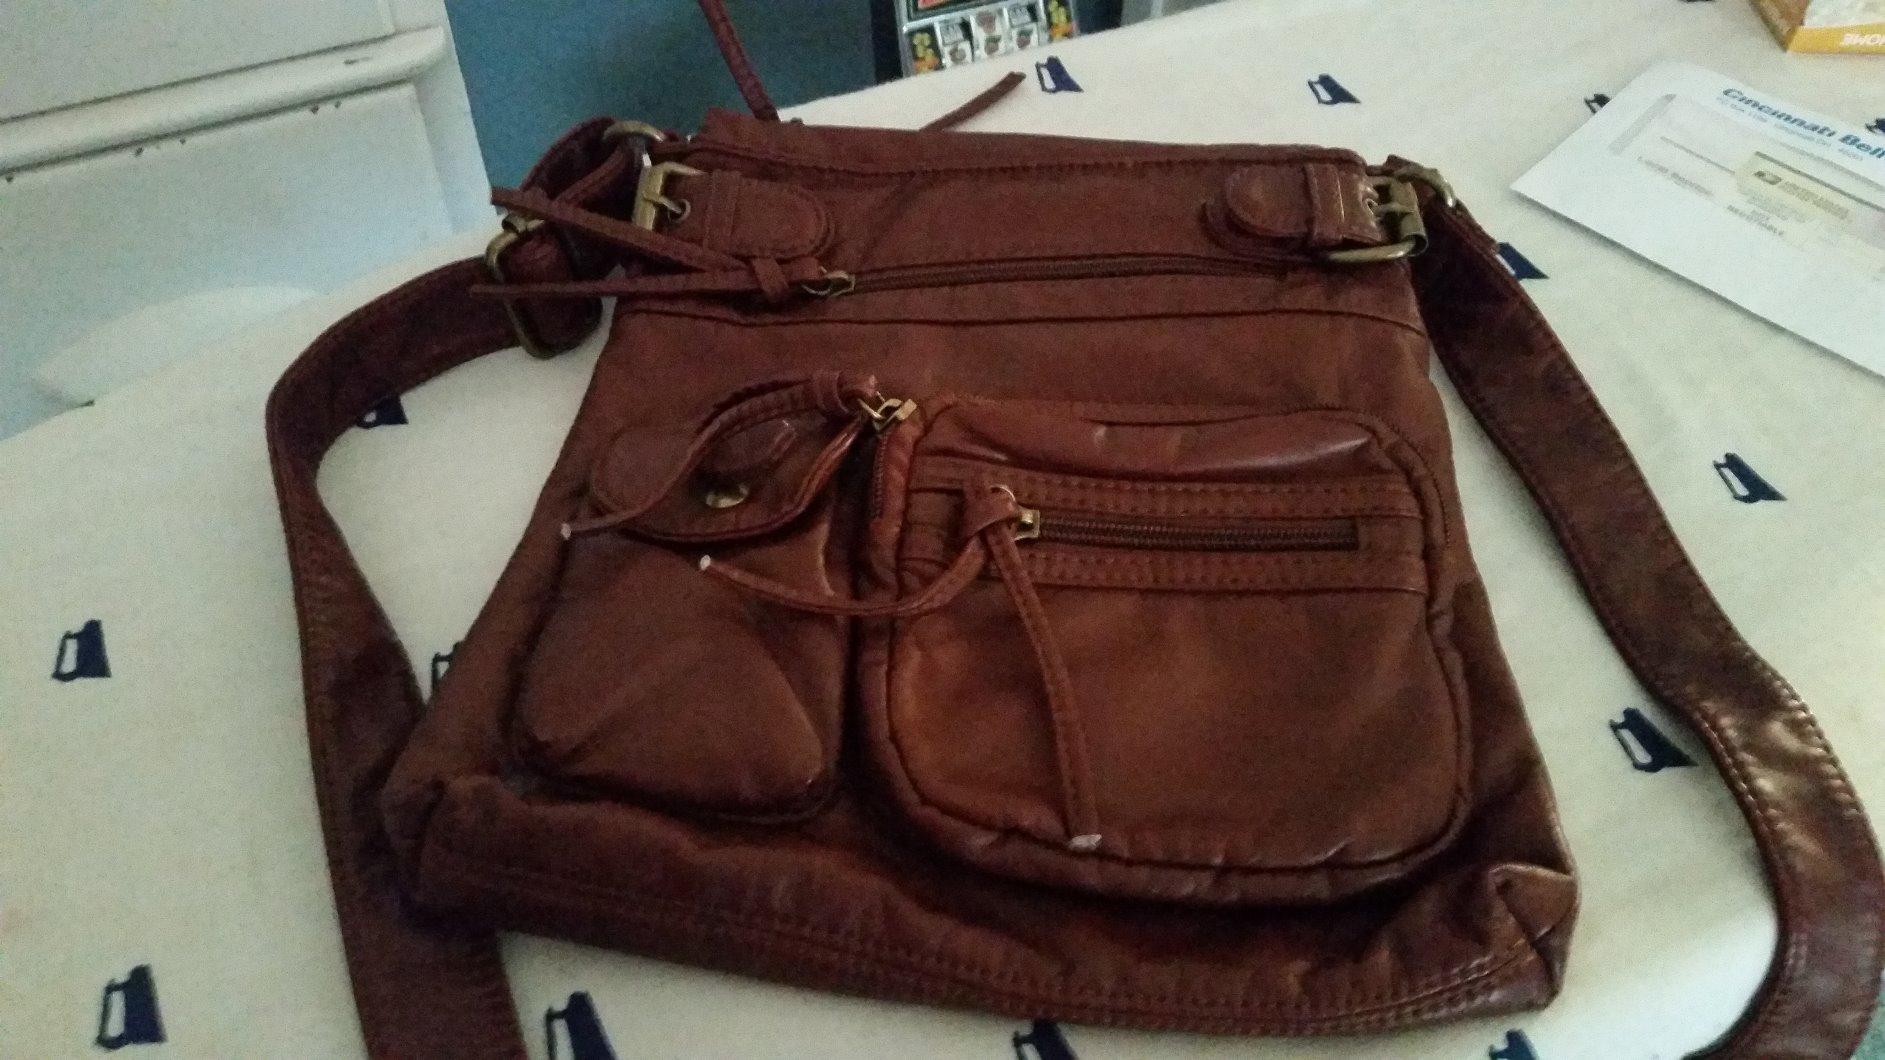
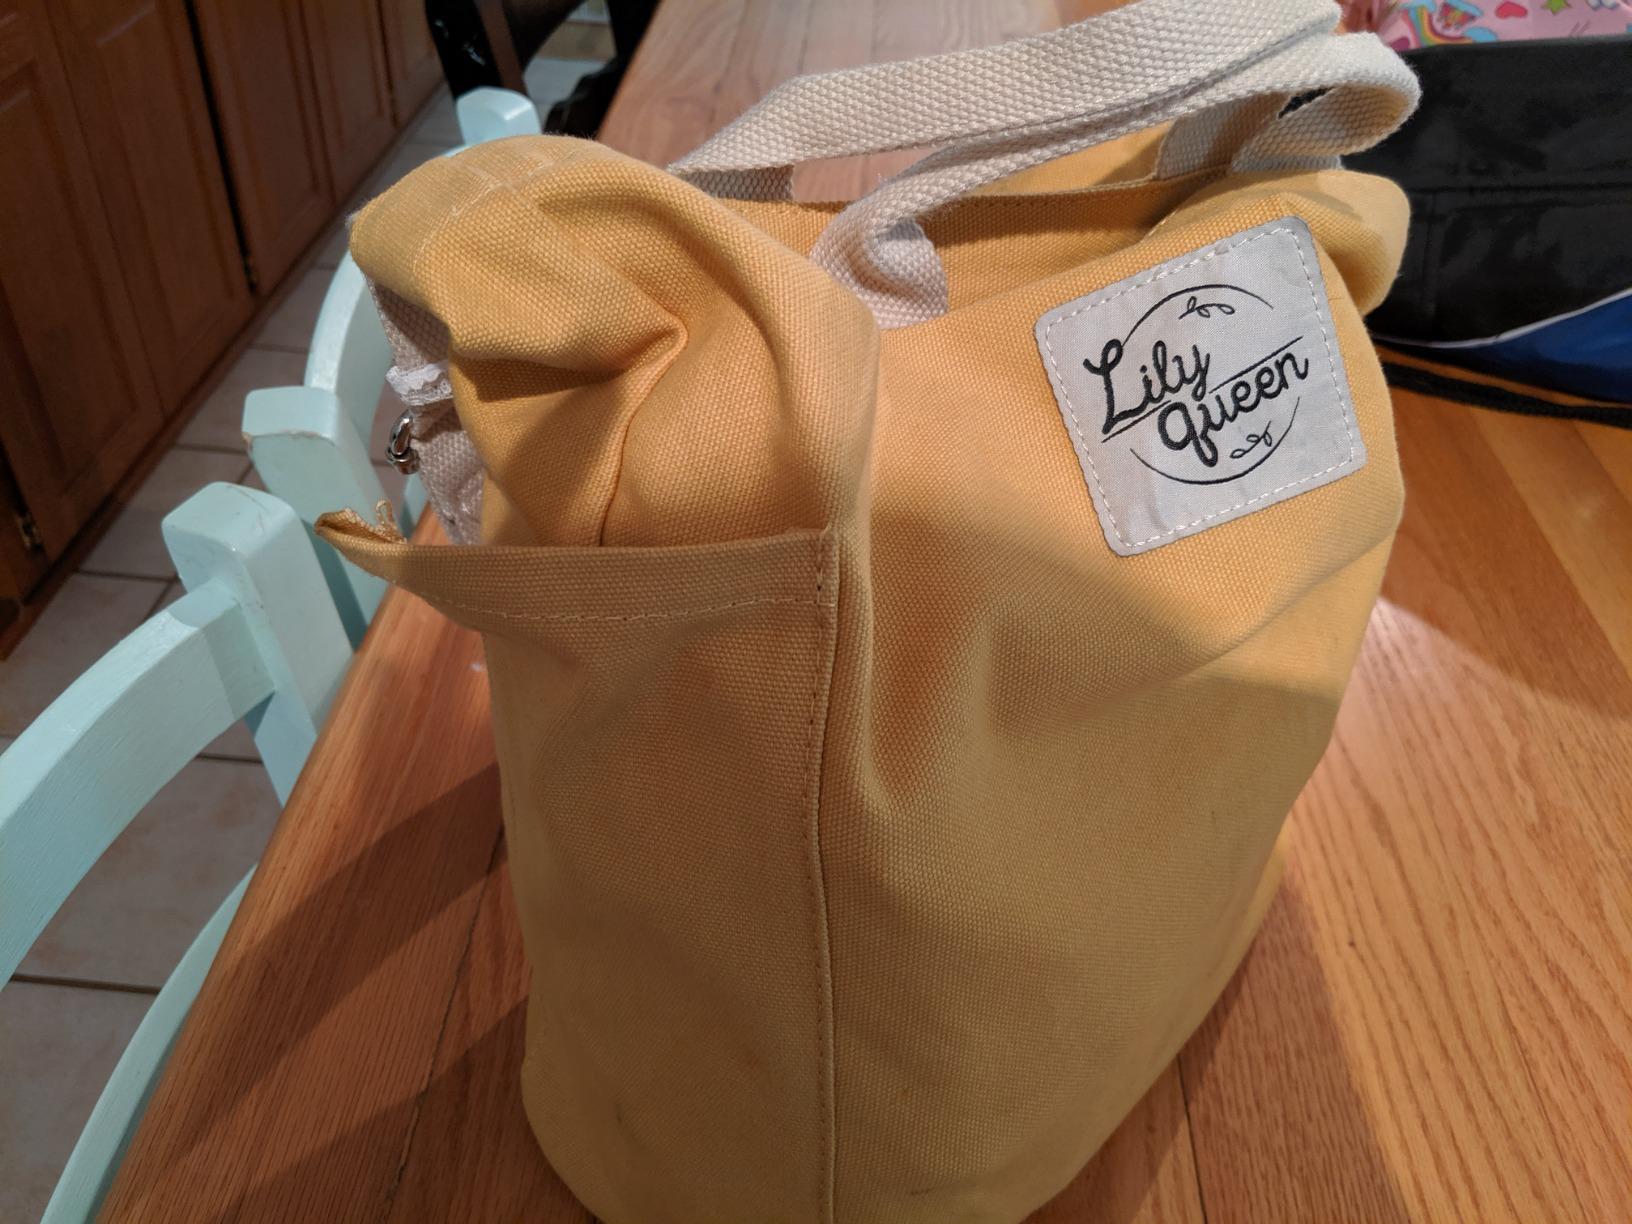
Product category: accessories_handbag
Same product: no